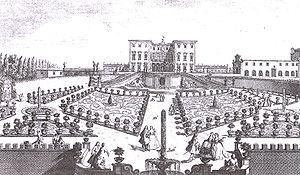
La Villa Medicea di Lappeggi est une villa médicéenne qui se situe entre les localités d'Antella et Grassina, frazioni de Bagno a Ripoli, au proche sud-est de Florence.